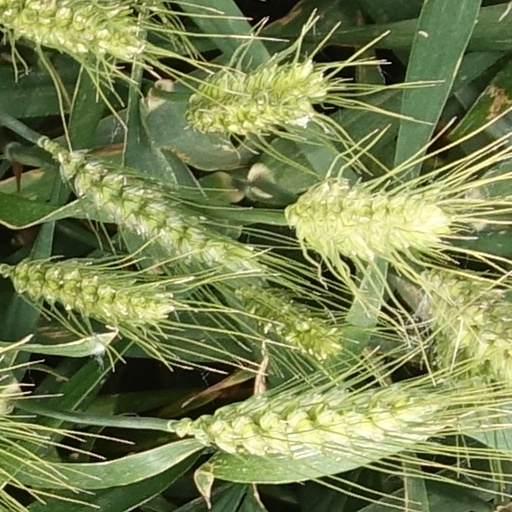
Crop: wheat